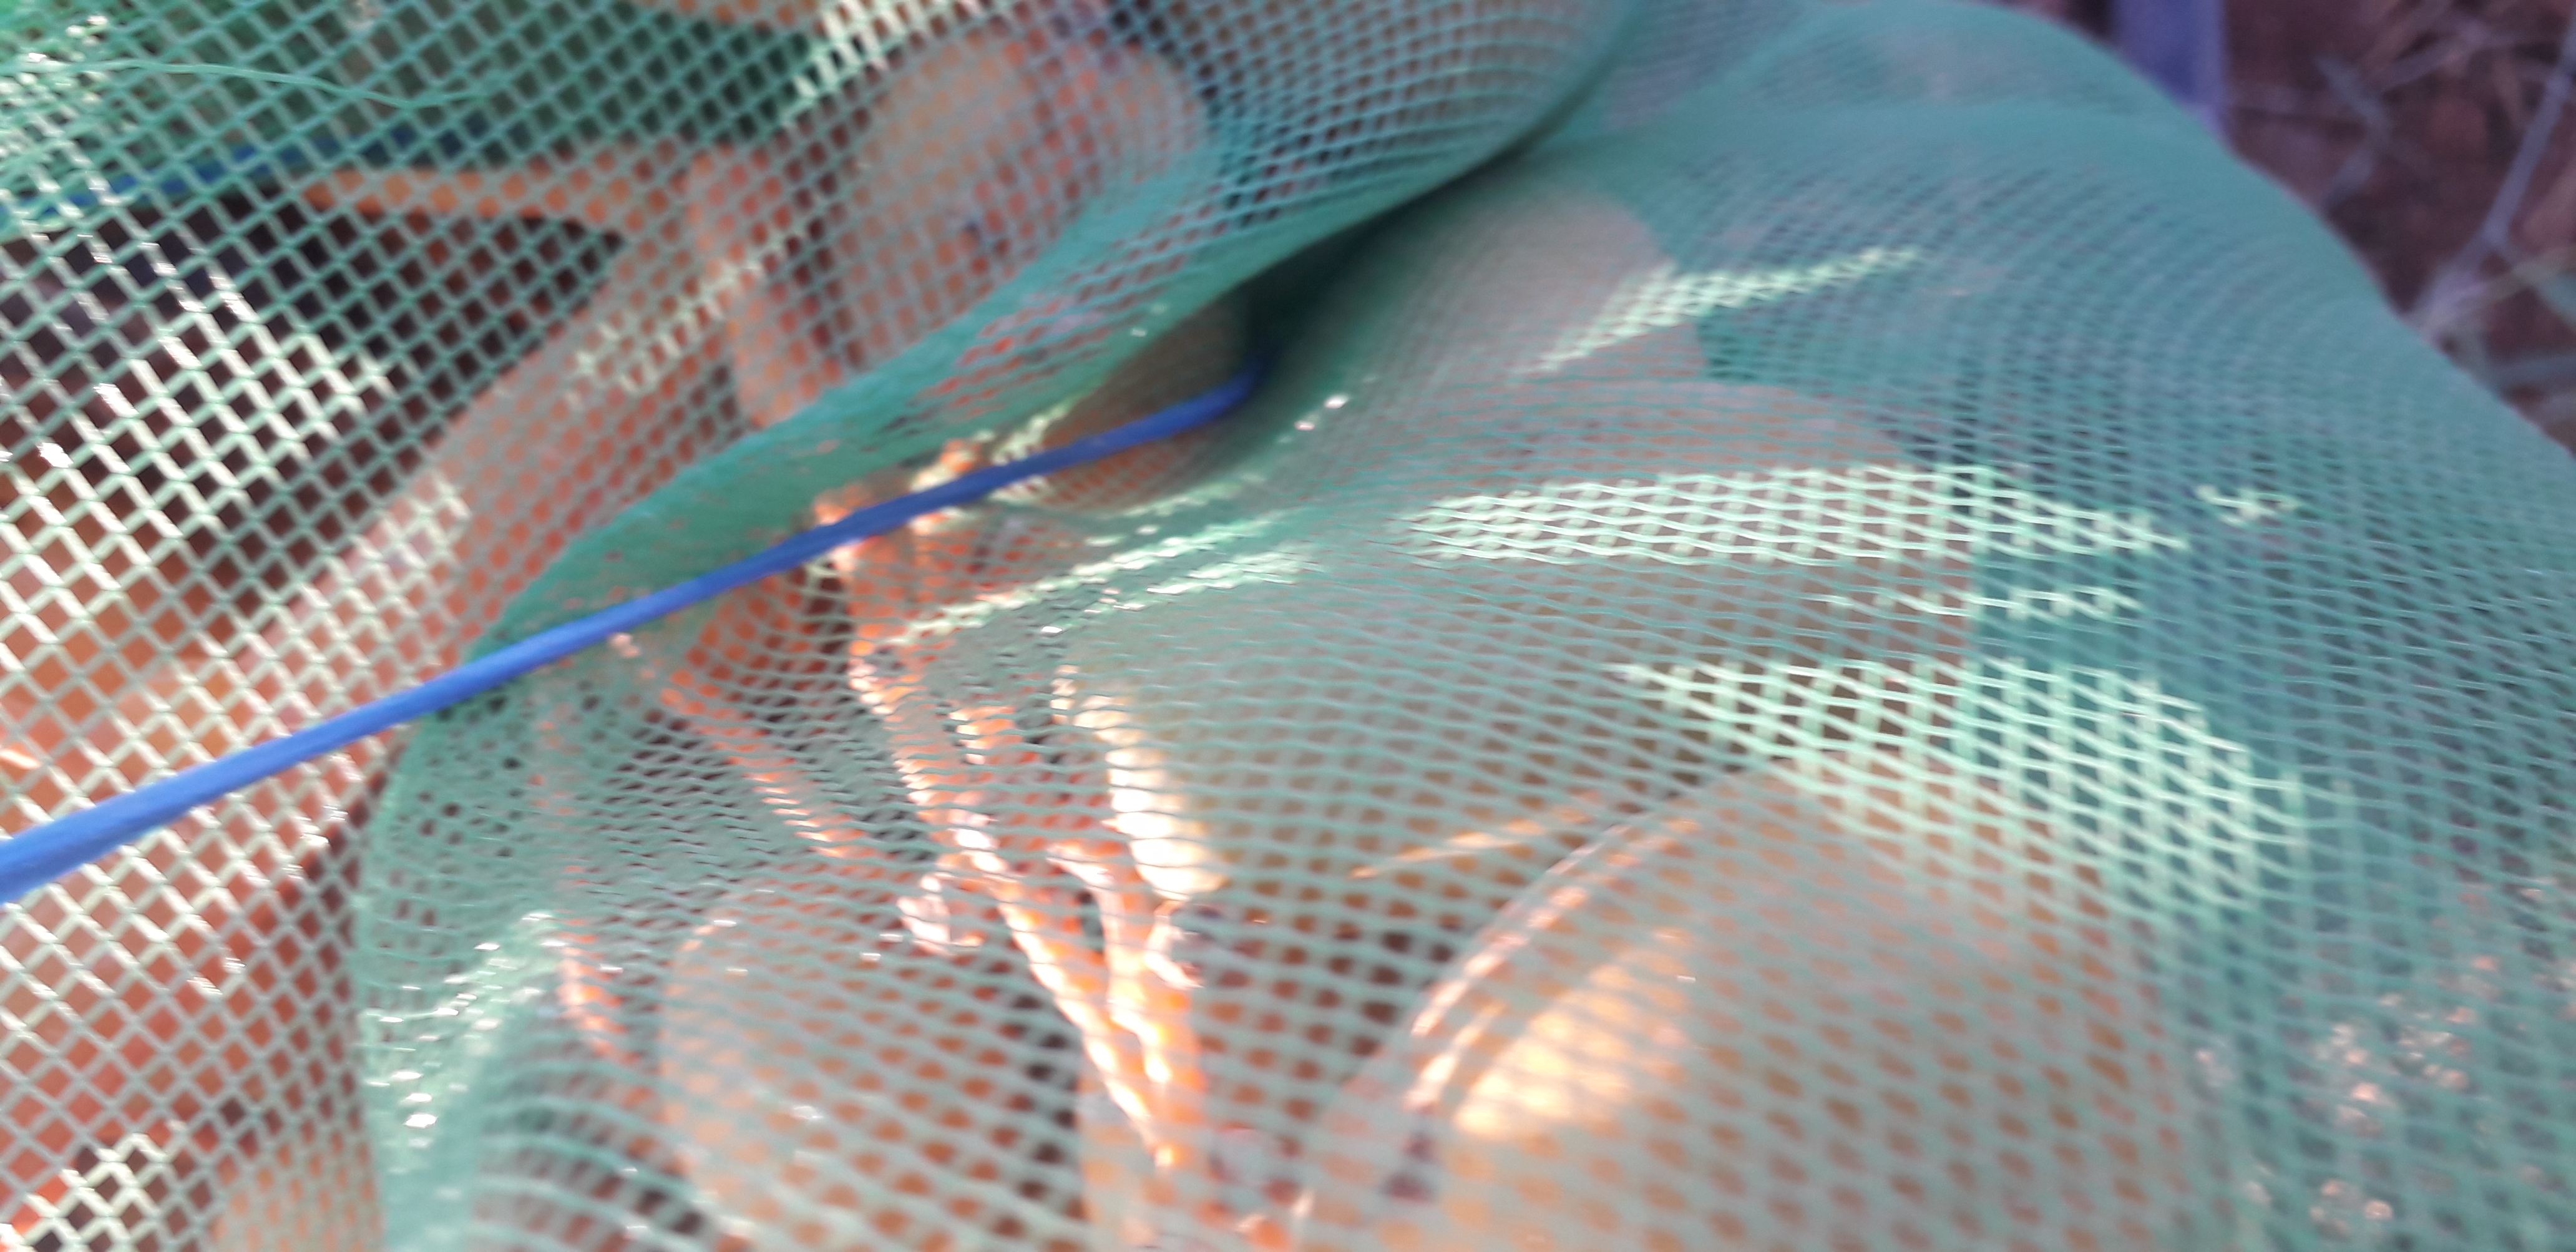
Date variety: Boufagous